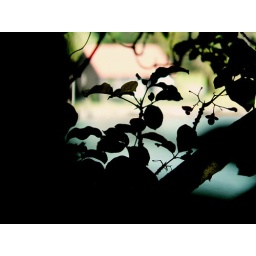
Silhouette of tree braches looking out across the bay at Leigh (Rodney, NZ) to a house in the distance.